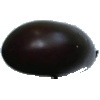
Label: eggplant